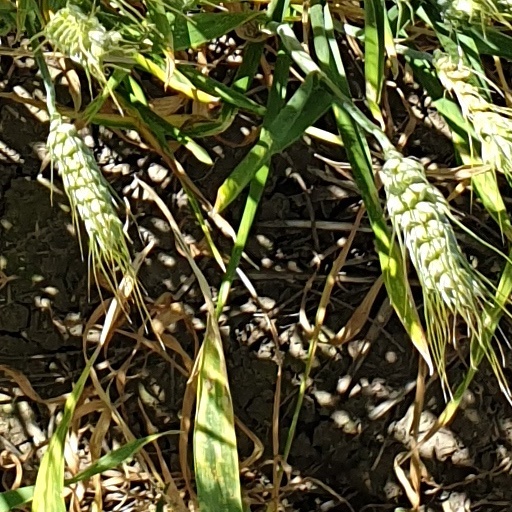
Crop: wheat